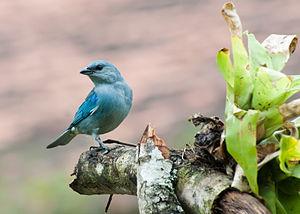
Le Tangara à épaulettes bleues est une espèce de passereau appartenant à la famille des Thraupidae.